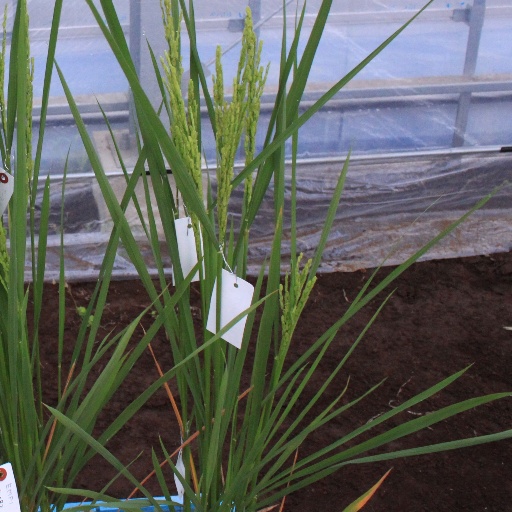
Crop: rice